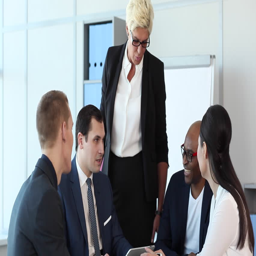
experienced businessman preparing young managers for a meeting with clients .